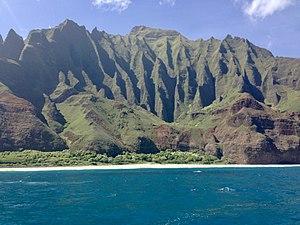
Le parc d'État de la côte de Nā Pali est un Parc d'État hawaïen situé au centre nord - ouest de Kauaiʻ, la plus ancienne île hawaïenne habitée. La côte de Nā Pali elle-même s'étend au sud-ouest à partir de la plage de Ke ʻe et s'étend jusqu'au parc d'État de Polihale. Les na pali le long du littoral s'élèvent jusqu'à 1219 mètres au-dessus de l'océan Pacifique, comptant parmi les plus hautes de la planète. Le parc d'État a été créé pour protéger la vallée de Kalalau.